Vanesa Gimbert

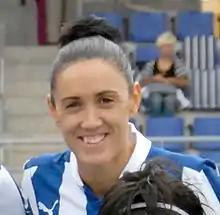
Gimbert with Espanyol in 2012

Vanesa Gimbert Acosta (born 19 April 1980) is a Spanish retired football who played as a defender or midfielder. She played for clubs including Levante, Sevilla, Rayo Vallecano, Espanyol and Athletic Bilbao in Spain's Primera División, retiring in 2022 aged 42.